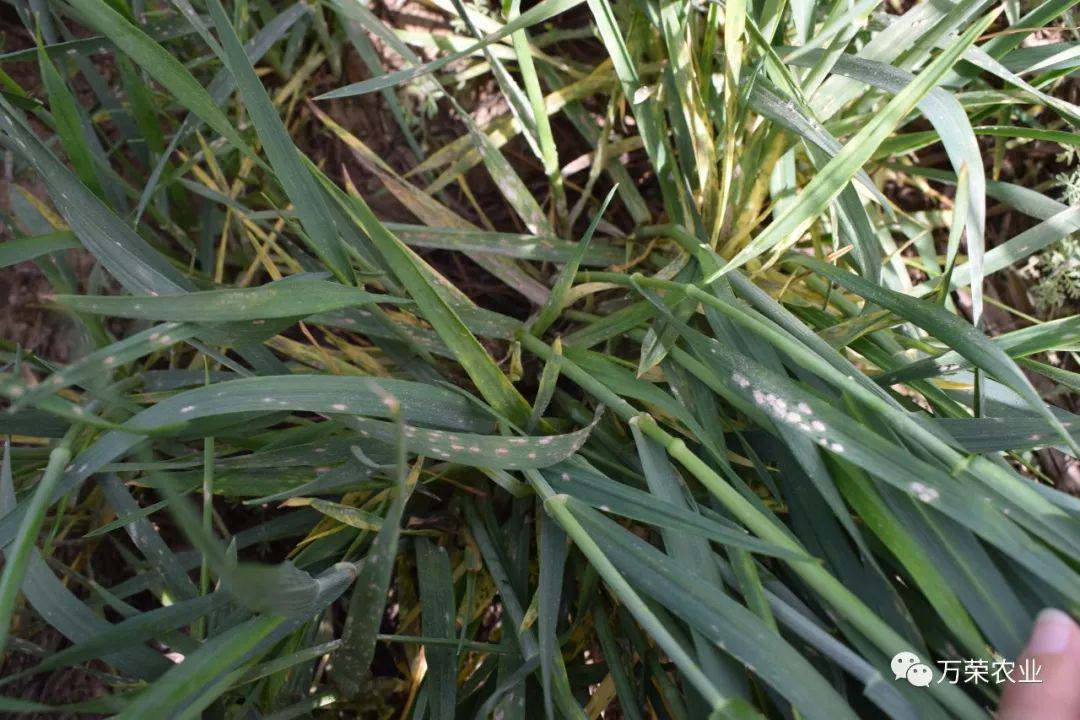
Plant: Wheat
Disease: wheat powdery mildew